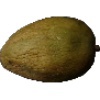
Label: Papaya 1